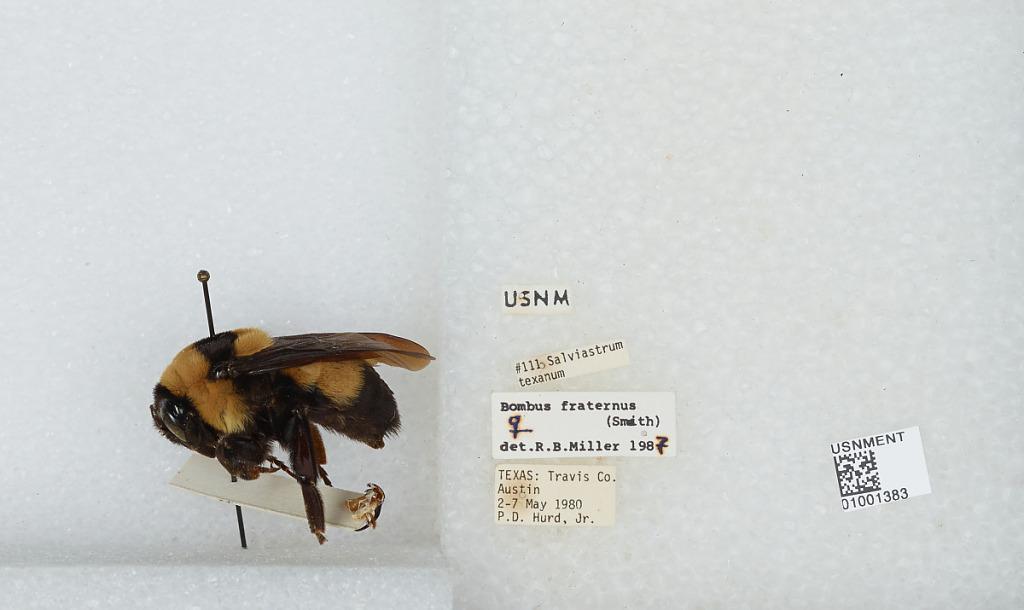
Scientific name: Bombus (Fraternobombus) fraternus (Smith)
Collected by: P. Hurd
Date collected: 1980-5-2
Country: United States
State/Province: Texas
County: Travis
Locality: Austin
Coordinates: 30.25, -97.75
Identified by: Miller, R. B.